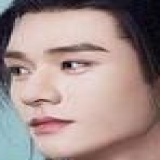
diễn viên Chu Nhất Long